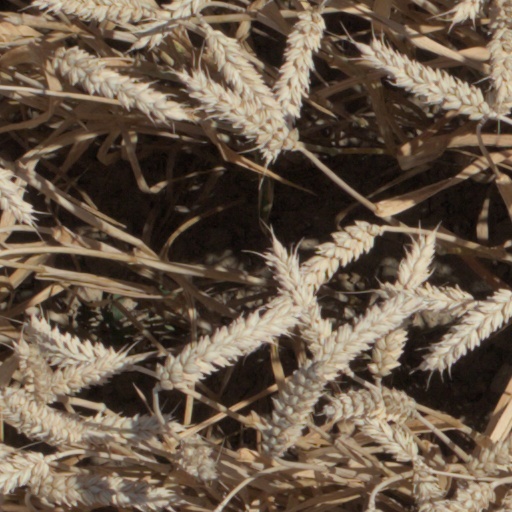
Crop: wheat